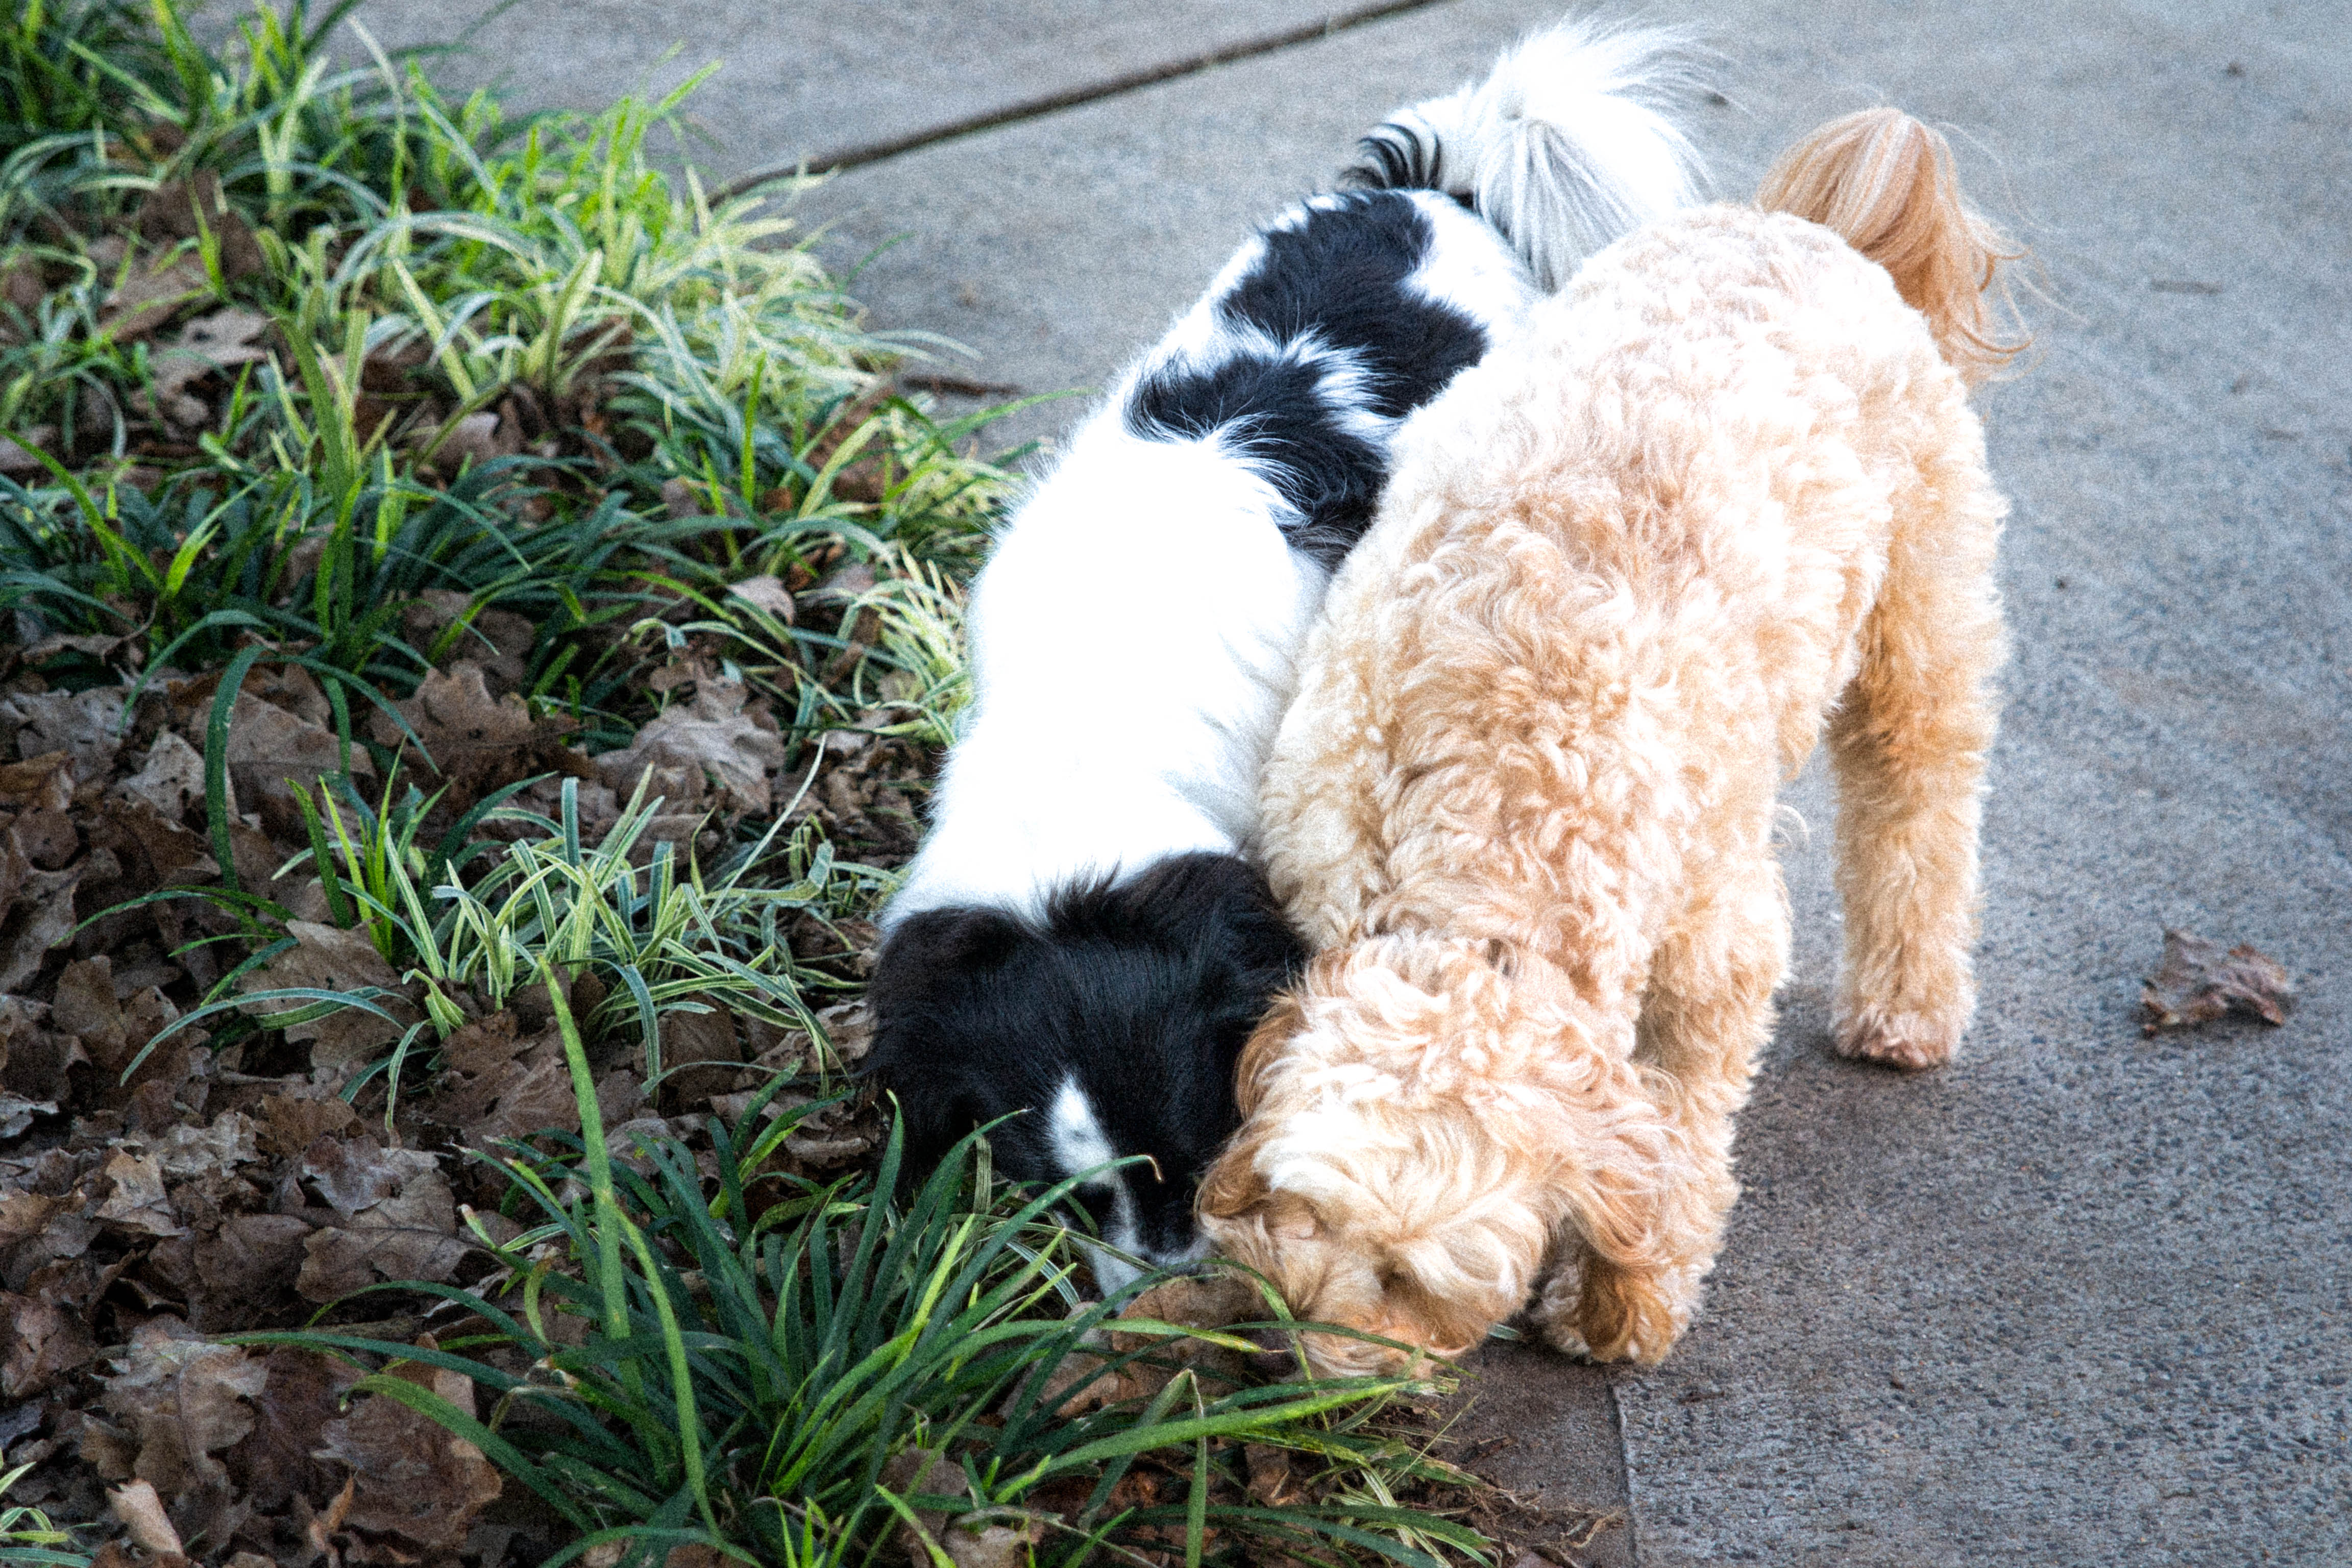
puppy, dog, animal, cute, park, mammal, animals, vertebrate, adorable, cavoodle, cavapoo, havanese, dog like mammal, dog crossbreeds, lagotto romagnolo